Greenbah, New South Wales

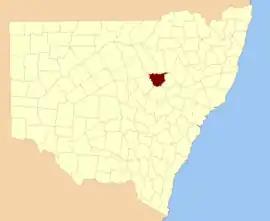
Gowen NSW.

Greenbah, New South Wales is a bounded rural locality in the Warrumbungle Shire and a civil parish of Gowen County, New South Wales.